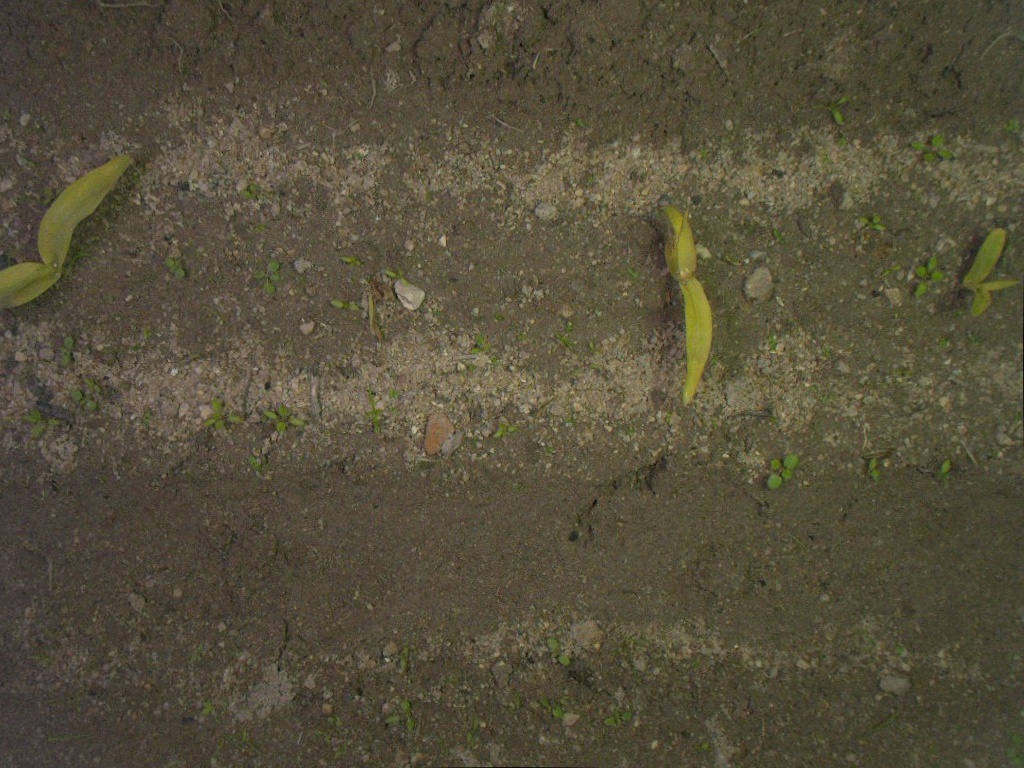
Crop: maize
Objects: stem_maize, stem_maize, stem_maize, maize, maize, maize